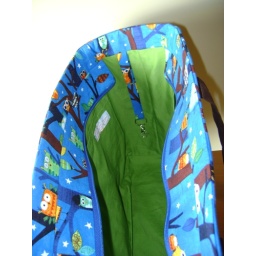
Diaper bag in Amy Schimler Forest Fun Owls Spring with brown accents and a green cotton lining